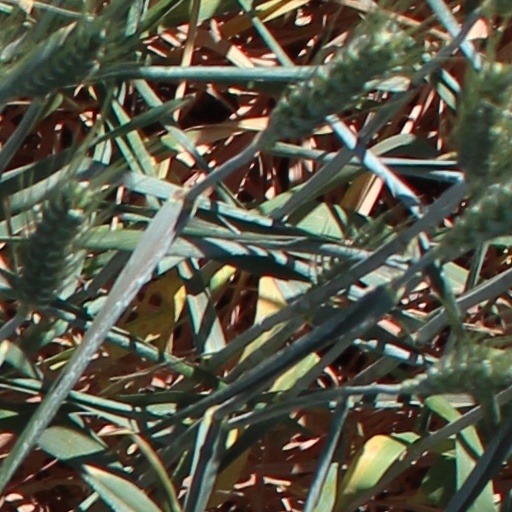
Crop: wheat